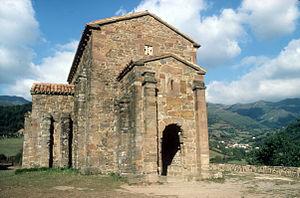
Art préroman ou plus souvent Architecture préromane sont des expressions employées pour désigner les œuvres construites durant la période qui s'étend entre la fin de l'art paléochrétien et les premiers arts romans vers l'an mille. La chute de l'Empire en Occident met fin à une certaine homogénéité architecturale, tandis que dans l'Empire romain d'Orient autour de Constantinople se développe l'art byzantin avec Justinien.